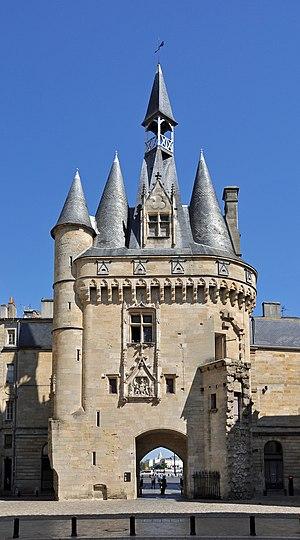
Bordeaux (France)